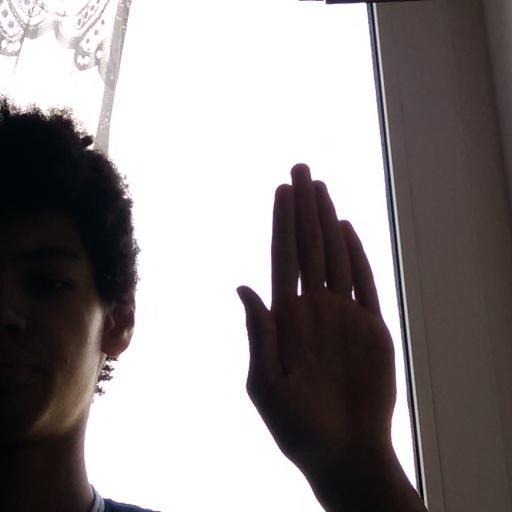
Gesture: stop